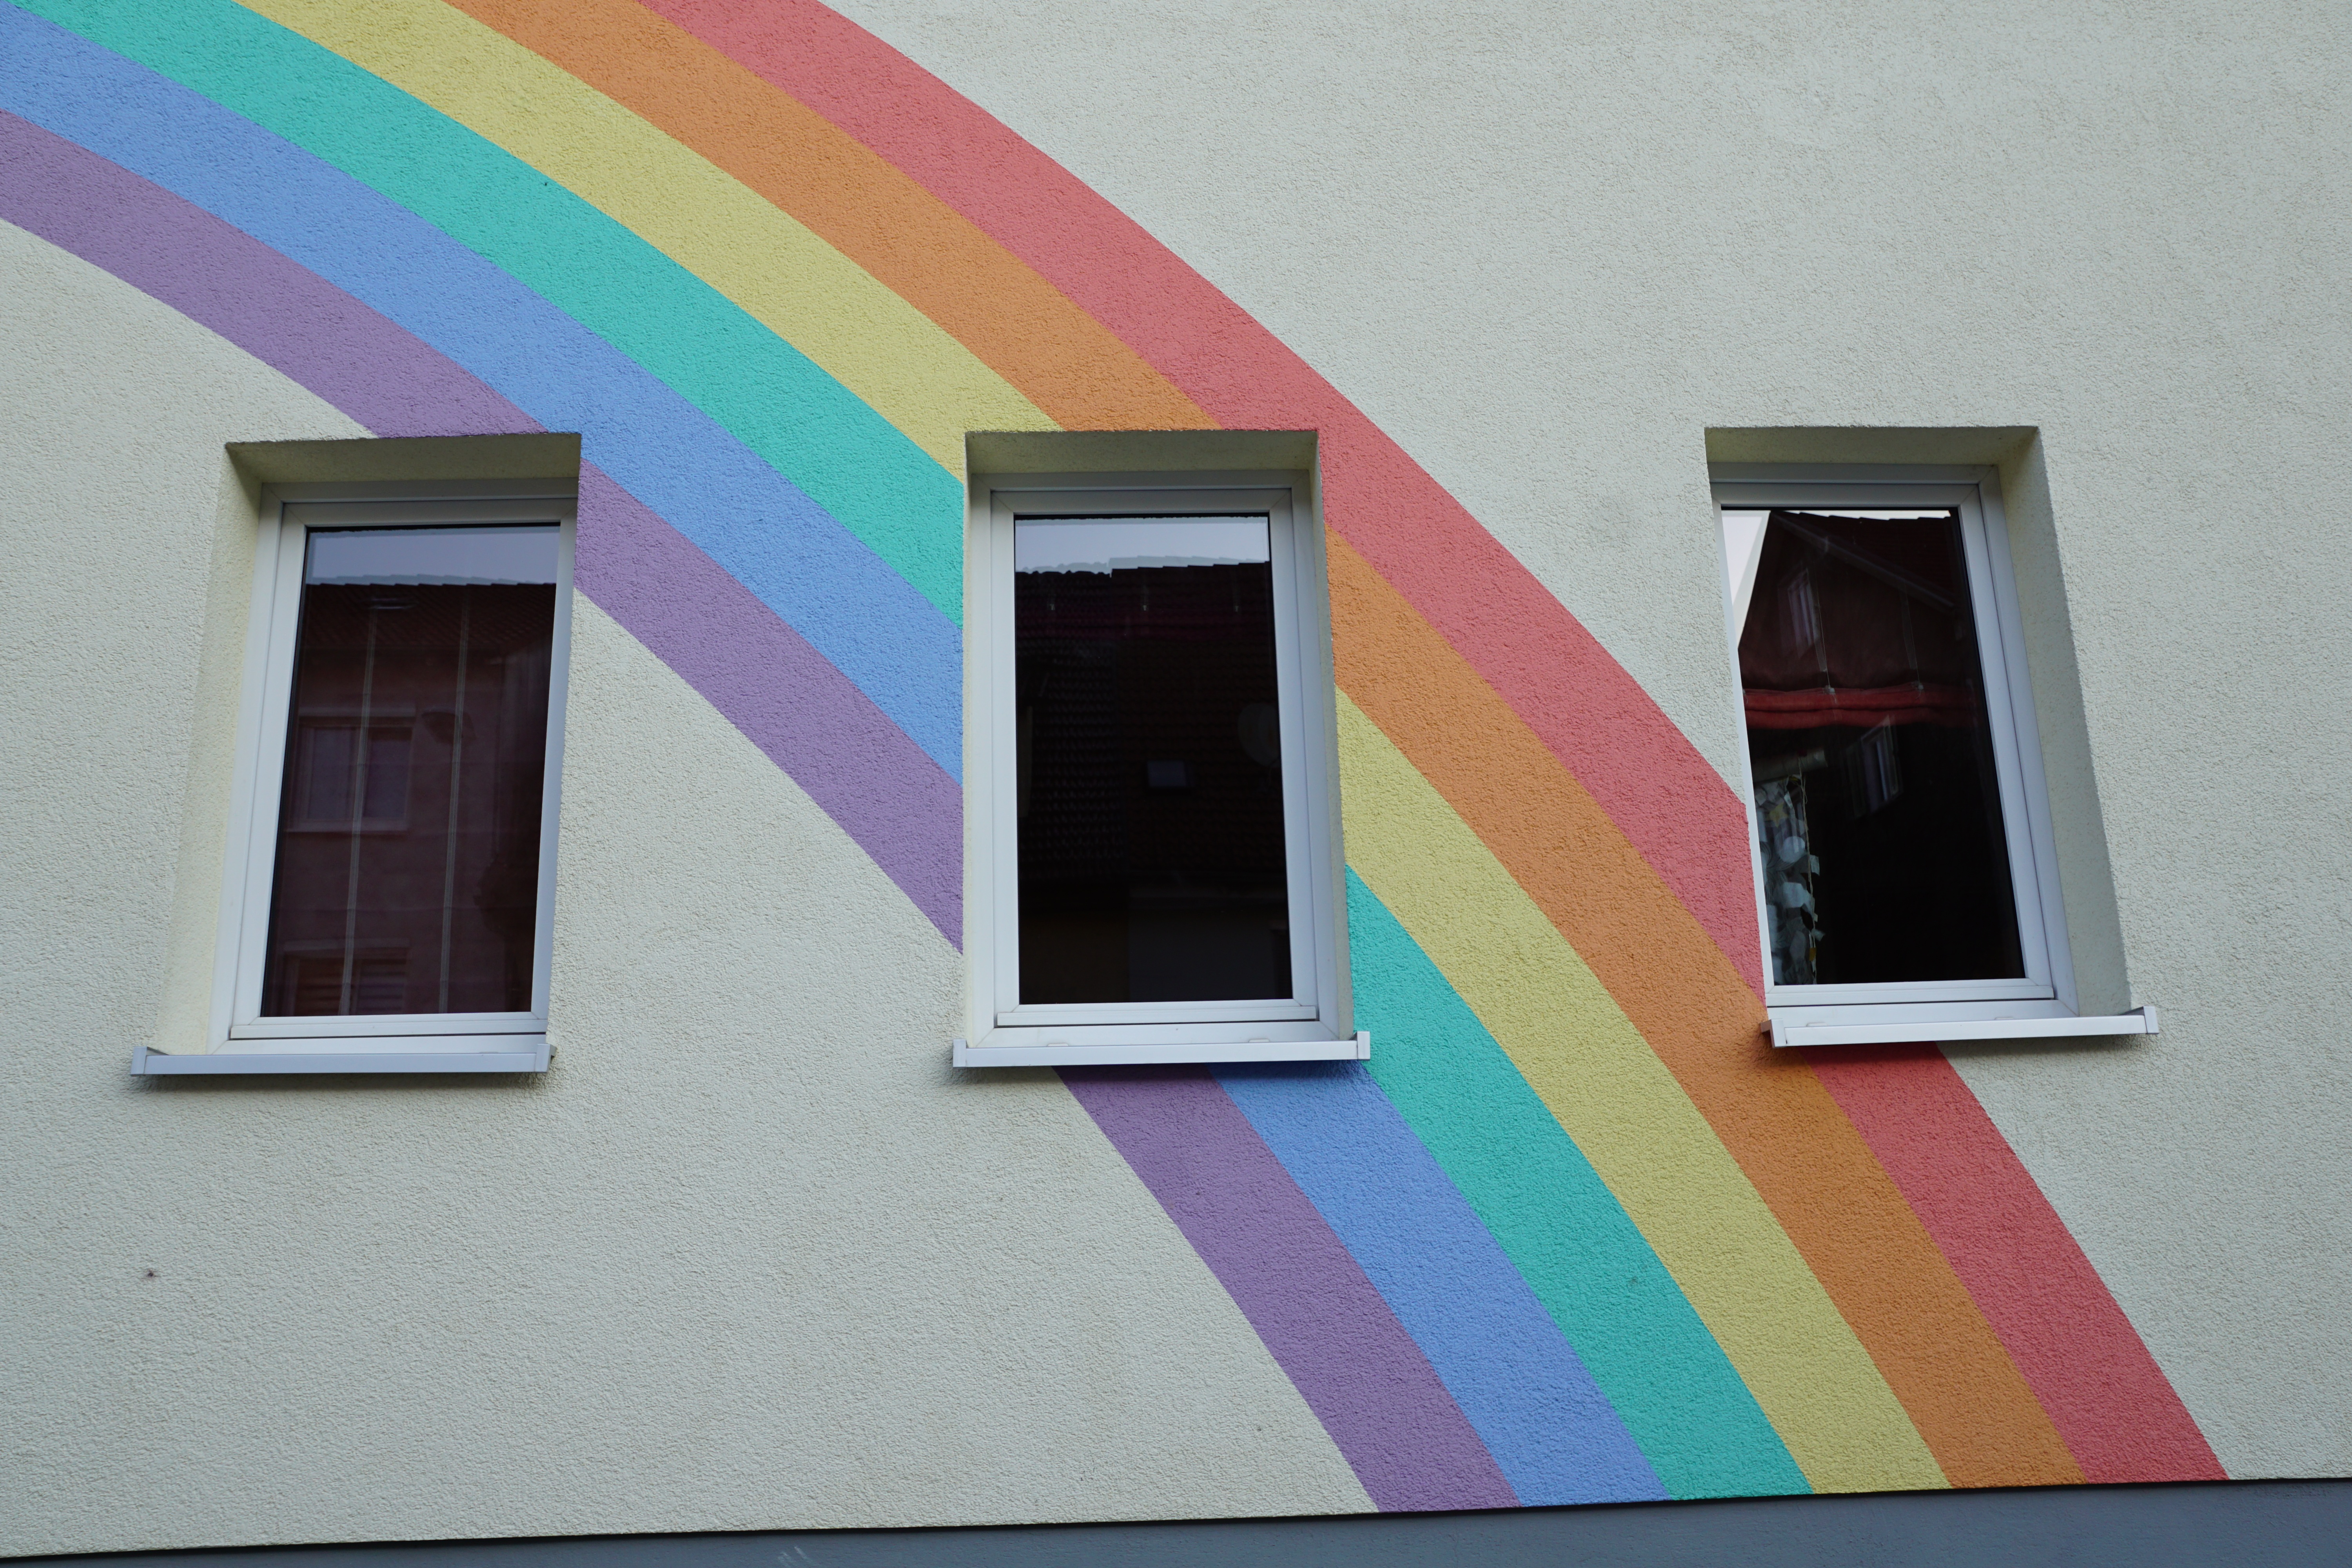
house, window, wall, color, facade, blue, colorful, interior design, art, rainbow, design, shape, modern art